Fort Darnet

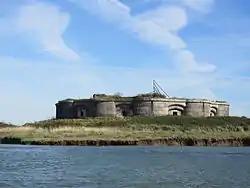
Fort Darnet in the River Medway

Fort Darnet is a nineteenth-century military installation on the River Medway in Kent, England, that formed part of the defences of Chatham Naval Dockyard. Fort Darnet, like its twin Hoo Fort upstream, was built on the recommendations of the 1859 Royal Commission on an island covering Pinup Reach, the inner navigable channel of the River Medway.